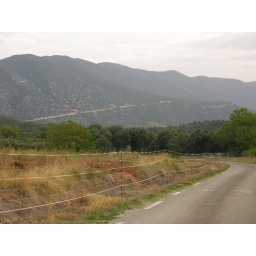
road up the distant hill in prospect